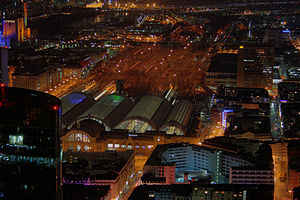
Frankfurt Hauptbahnhof
Frankfurt Hauptbahnhof fra luften.
Frankfurt Hauptbahnhof er hovedbanegård i Frankfurt am Main. Den er en af de vigtigste jernbaneknudepunkter i Tyskland og bruges af ca. 350.000 passagerer dagligt ekskl. transferpassagerer. Den er ligeledes begyndelsespunktet for Frankfurt U-Bahns linje U4 og U5. Stationsbygningen er designet af Hermann Eggert og Johann Wilhelm Schwedler og åbnede i 1888.